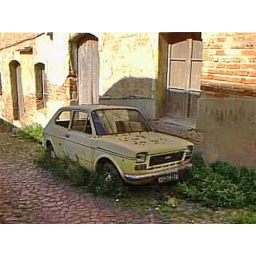
Abandoned car and decrepit building in Lisbon, Portugal. April 2000